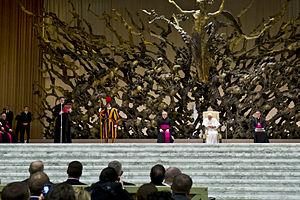
Pericle Fazzini, né à Grottammare dans la province d'Ascoli Piceno dans les Marches est un peintre et sculpteur italien.
La salle Paul VI est une salle d'audience dans laquelle le pape tient diverses audiences et conférences depuis 1971.